International Afro-descendant Women's Day

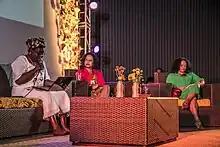
Paulina Chiziane (left), Ana Flávia Magalhães Pinto (centre), and Ana Maria Gonçalves (right) during the Festival Latinidades in 2014

The Festival Latinidades is an annual event that celebrates the day in Brasília since 2008. It is considered the largest festival of Black women in Latin America. The festival aims to promote political and cultural debates, create a space for women to share their experiences, and highlight the contributions and challenges faced by Black women in society. As of 2020, the festival has directly impacted more than 300,000 individuals, hosting over 200 training sessions and showcasing over 200 artistic performances.